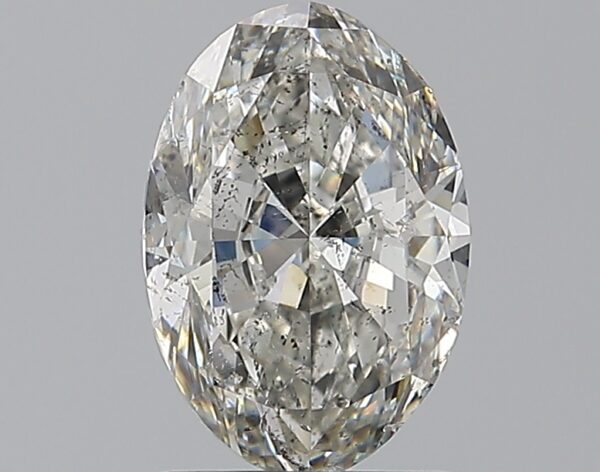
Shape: oval
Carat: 1.5
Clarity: SI2
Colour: G
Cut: FG
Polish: GD
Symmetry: GD
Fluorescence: N
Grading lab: IGI
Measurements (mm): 8.74 x 5.95 x 3.86